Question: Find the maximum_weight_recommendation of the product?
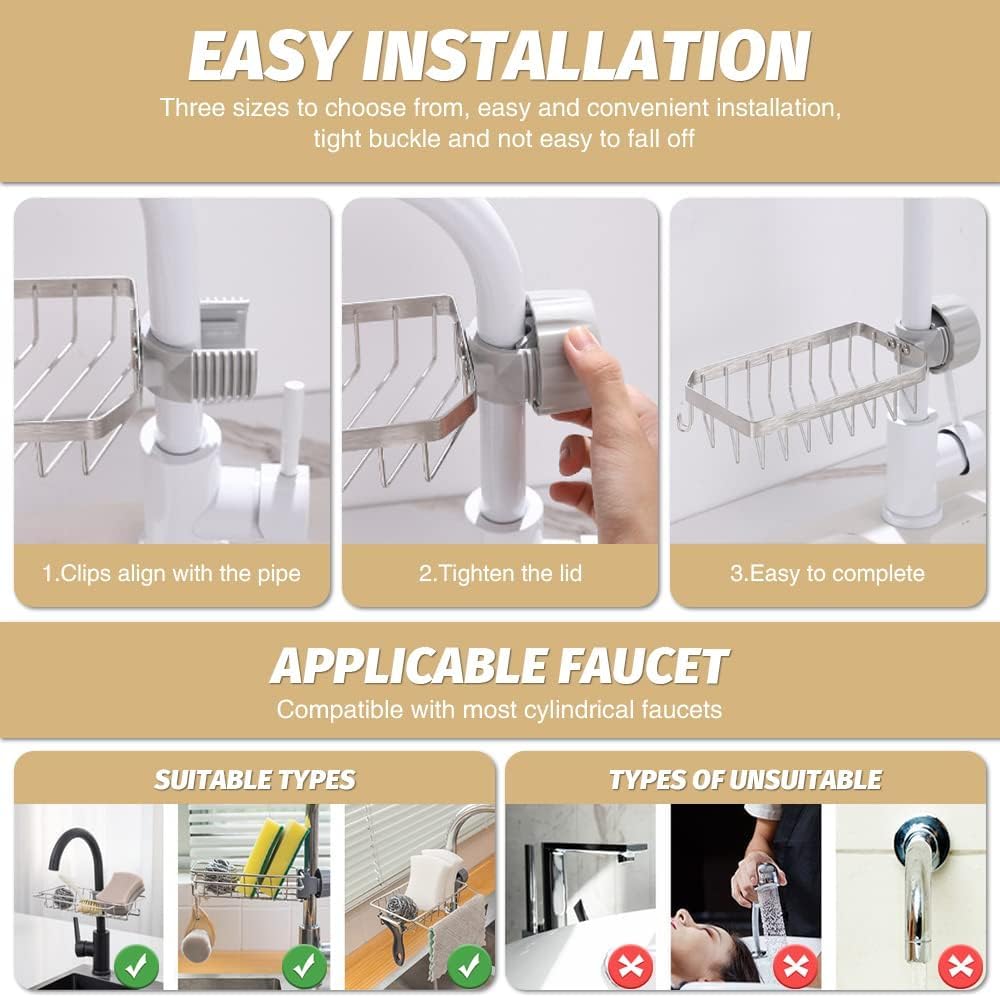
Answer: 3.0 ton